Nikon D850

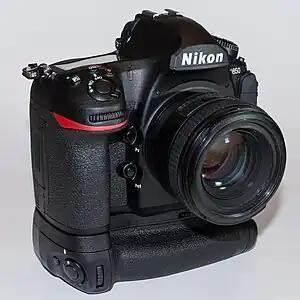
A Nikon D850 camera with attached optional MB-D18 battery grip

The Nikon D850 is a professional-grade full-frame digital single-lens reflex camera (DSLR) produced by Nikon. The camera was officially announced on July 25, 2017 (the 100th anniversary of Nikon's founding), launched on August 24, 2017, and first shipped on September 8, 2017. Nikon announced it could not fill the preorders on August 28, 2017 and filled less than 10% of preorders on the first shipping day. It is the successor to the Nikon D810.